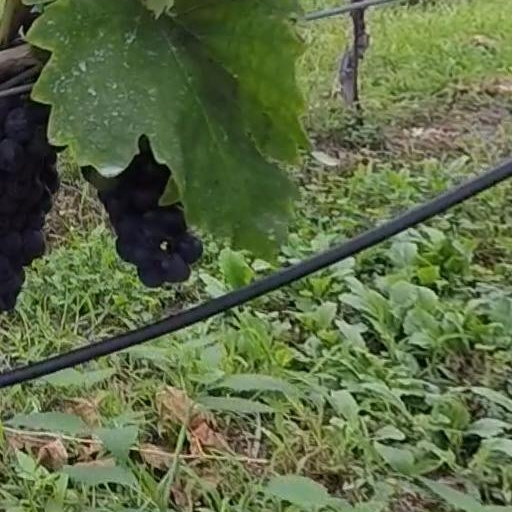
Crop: grape